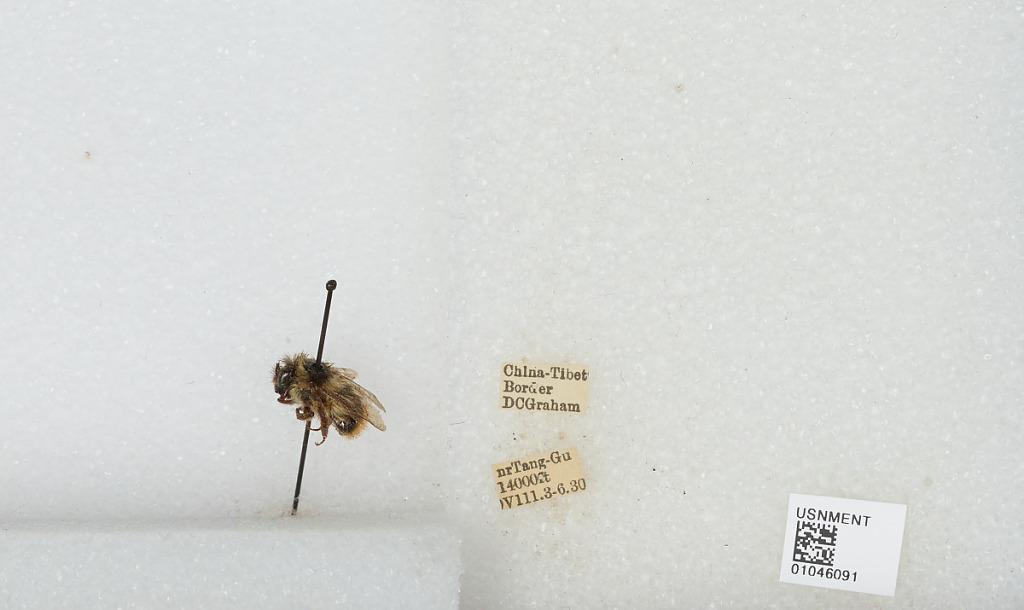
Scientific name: Bombus sp.
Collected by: D. Graham
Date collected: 1930-8-3
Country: China
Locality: China-Tibet border near Tang-gu